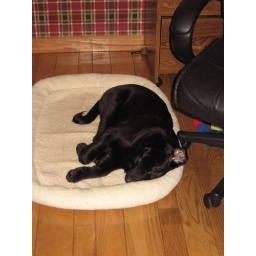
Chevy sleeping in dad's office